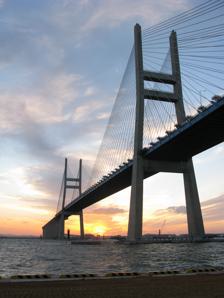
Building: Seohae Bridge
Country: South Korea
Year built: 2000
Bridge in Gyeonggi and Chungcheongnam, South Korea Seohae Bridge Coordinates 36°56′39.9″N 126°49′23.8″E / 36.944417°N 126.823278°E / 36.944417; 126.823278 Carries 6 lanes motorway Locale Gyeonggi and Chungcheongnam , South Korea Official name Seohae Grand Bridge Characteristics Design cable-stayed bridge Total length 7,310 metres (23,980 ft) Width 34 metres (112 ft) Longest span 470 metres (1,540 ft) History Designer SAMWOO Construction start 1993 Construction end 2000 Opened November 9, 2000 Location The Seohae Bridge ( Korean : 서해대교 ) is a cable-stayed bridge that connects Pyongtaek and Dangjin , South Korea .  Bridge construction started in 1993 and was completed in 2000 at a cost of 677.7 billion won . A prop (and some precast segments) fell on August 5, 1999 under construction due to Typhoon Olga . The bridge opened on November 9, 2000. See also Transportation in South Korea List of bridges in South Korea List of longest cable-stayed bridge spans References ^ a b c d e f g h Seohae Grand Bridge at Structurae ^ "Seohae Grand Bridge" . New Hope Dangjin . ^ "37 Spans of Seohae Bridge fall" . The Hankyoreh =1999-08-06 . This article about a specific bridge or group of bridges in South Korea is a stub . You can help Wikipedia by expanding it . v t e